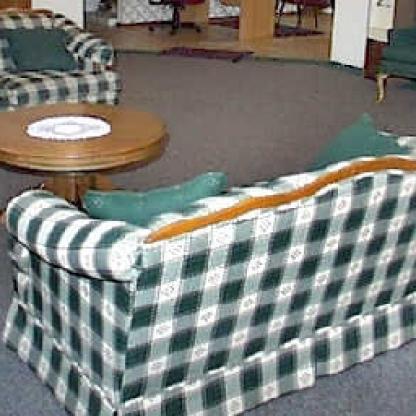
Scene: Indoor